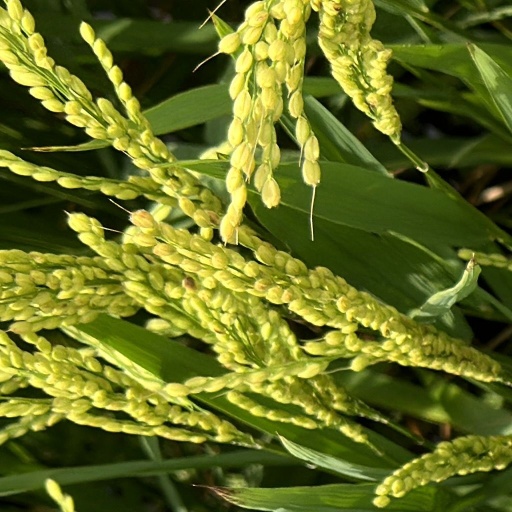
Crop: rice